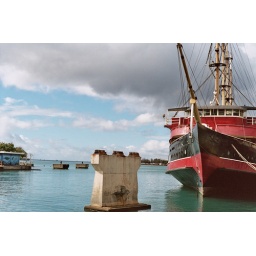
ship in the water